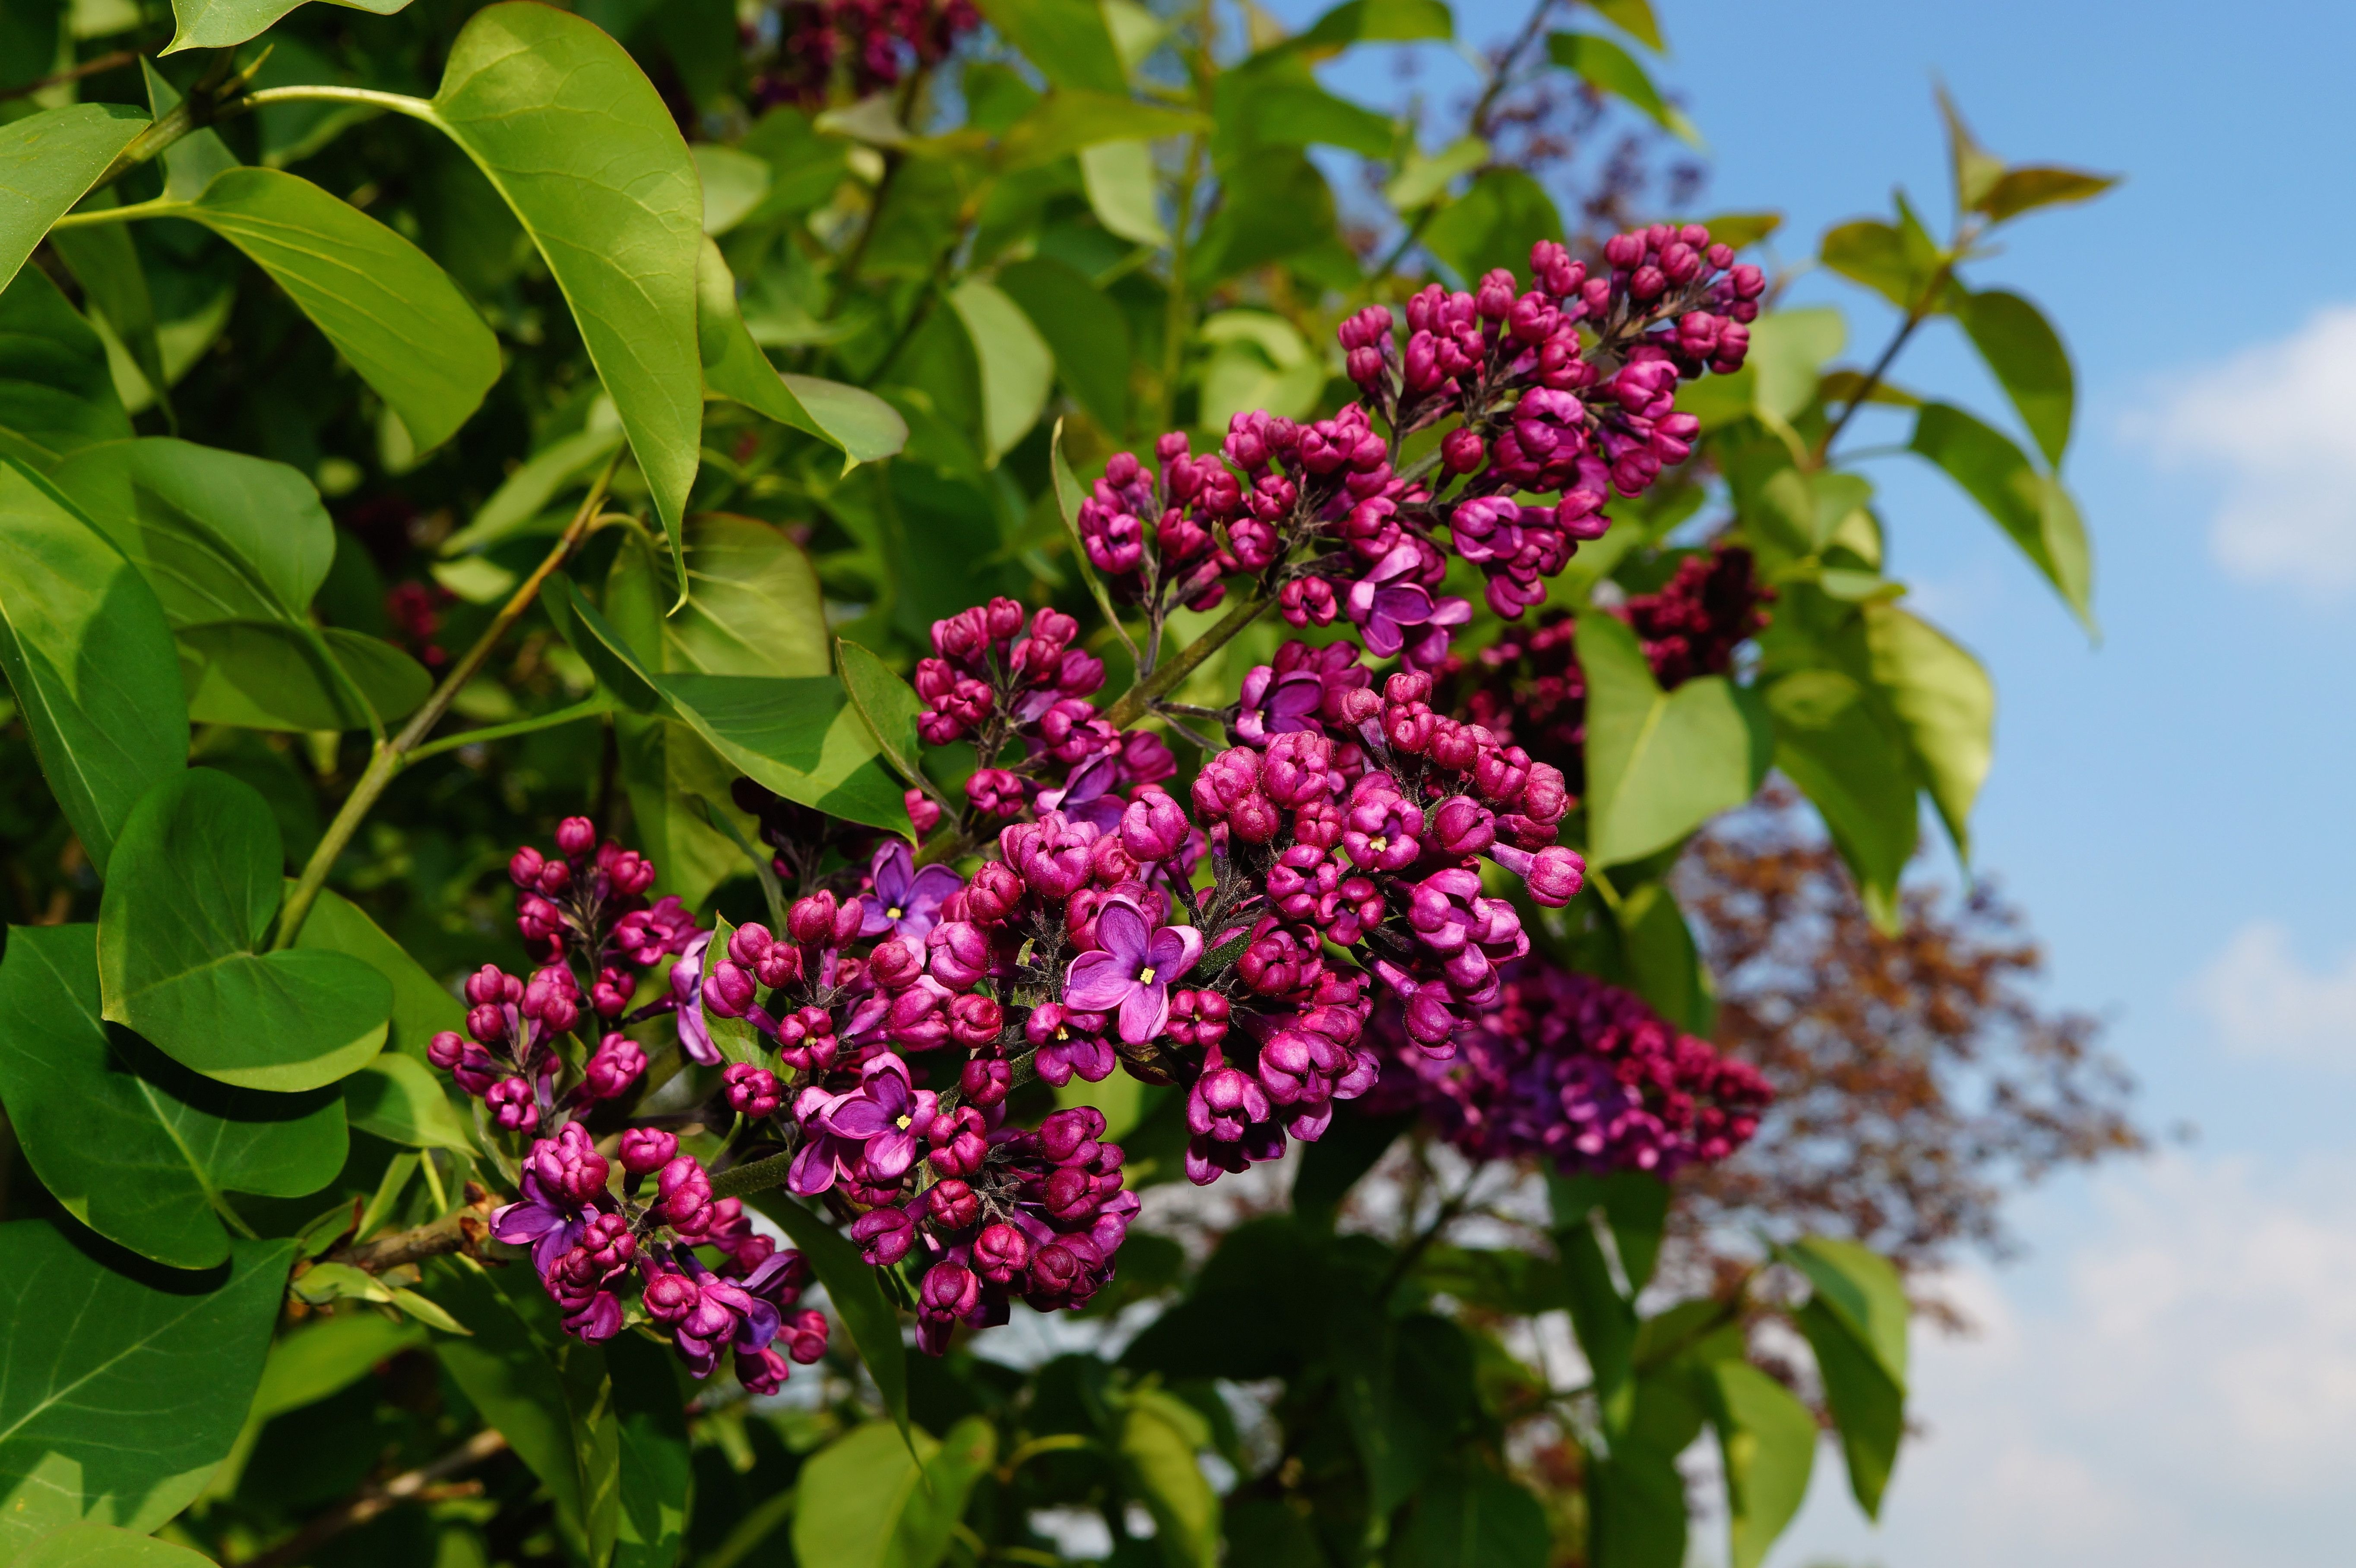
nature, branch, blossom, plant, leaf, flower, purple, bloom, botany, garden, close, flora, wildflower, shrub, lilac, syringa, tender, ornamental shrub, filigree, flowering plant, land plant